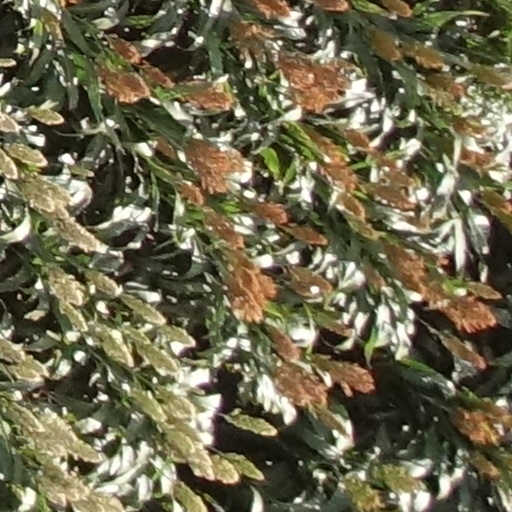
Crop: sorghum